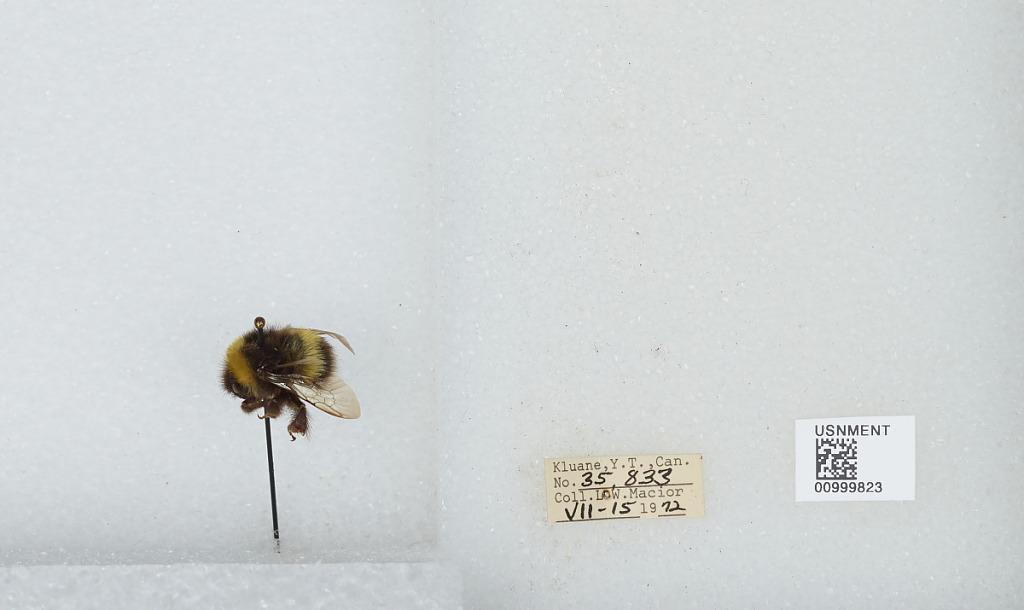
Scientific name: Bombus (Bombus) lucorum (Linnaeus)
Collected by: L. Macior
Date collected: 1972-7-15
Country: Canada
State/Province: Yukon Territory
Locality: Kluane
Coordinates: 60.75, -139.5